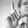
ASL letter: L